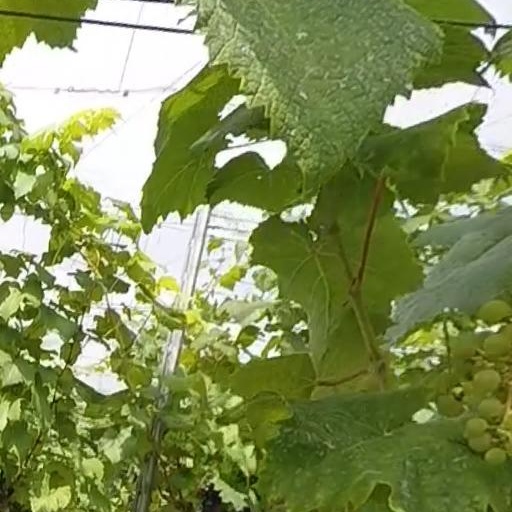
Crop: grape